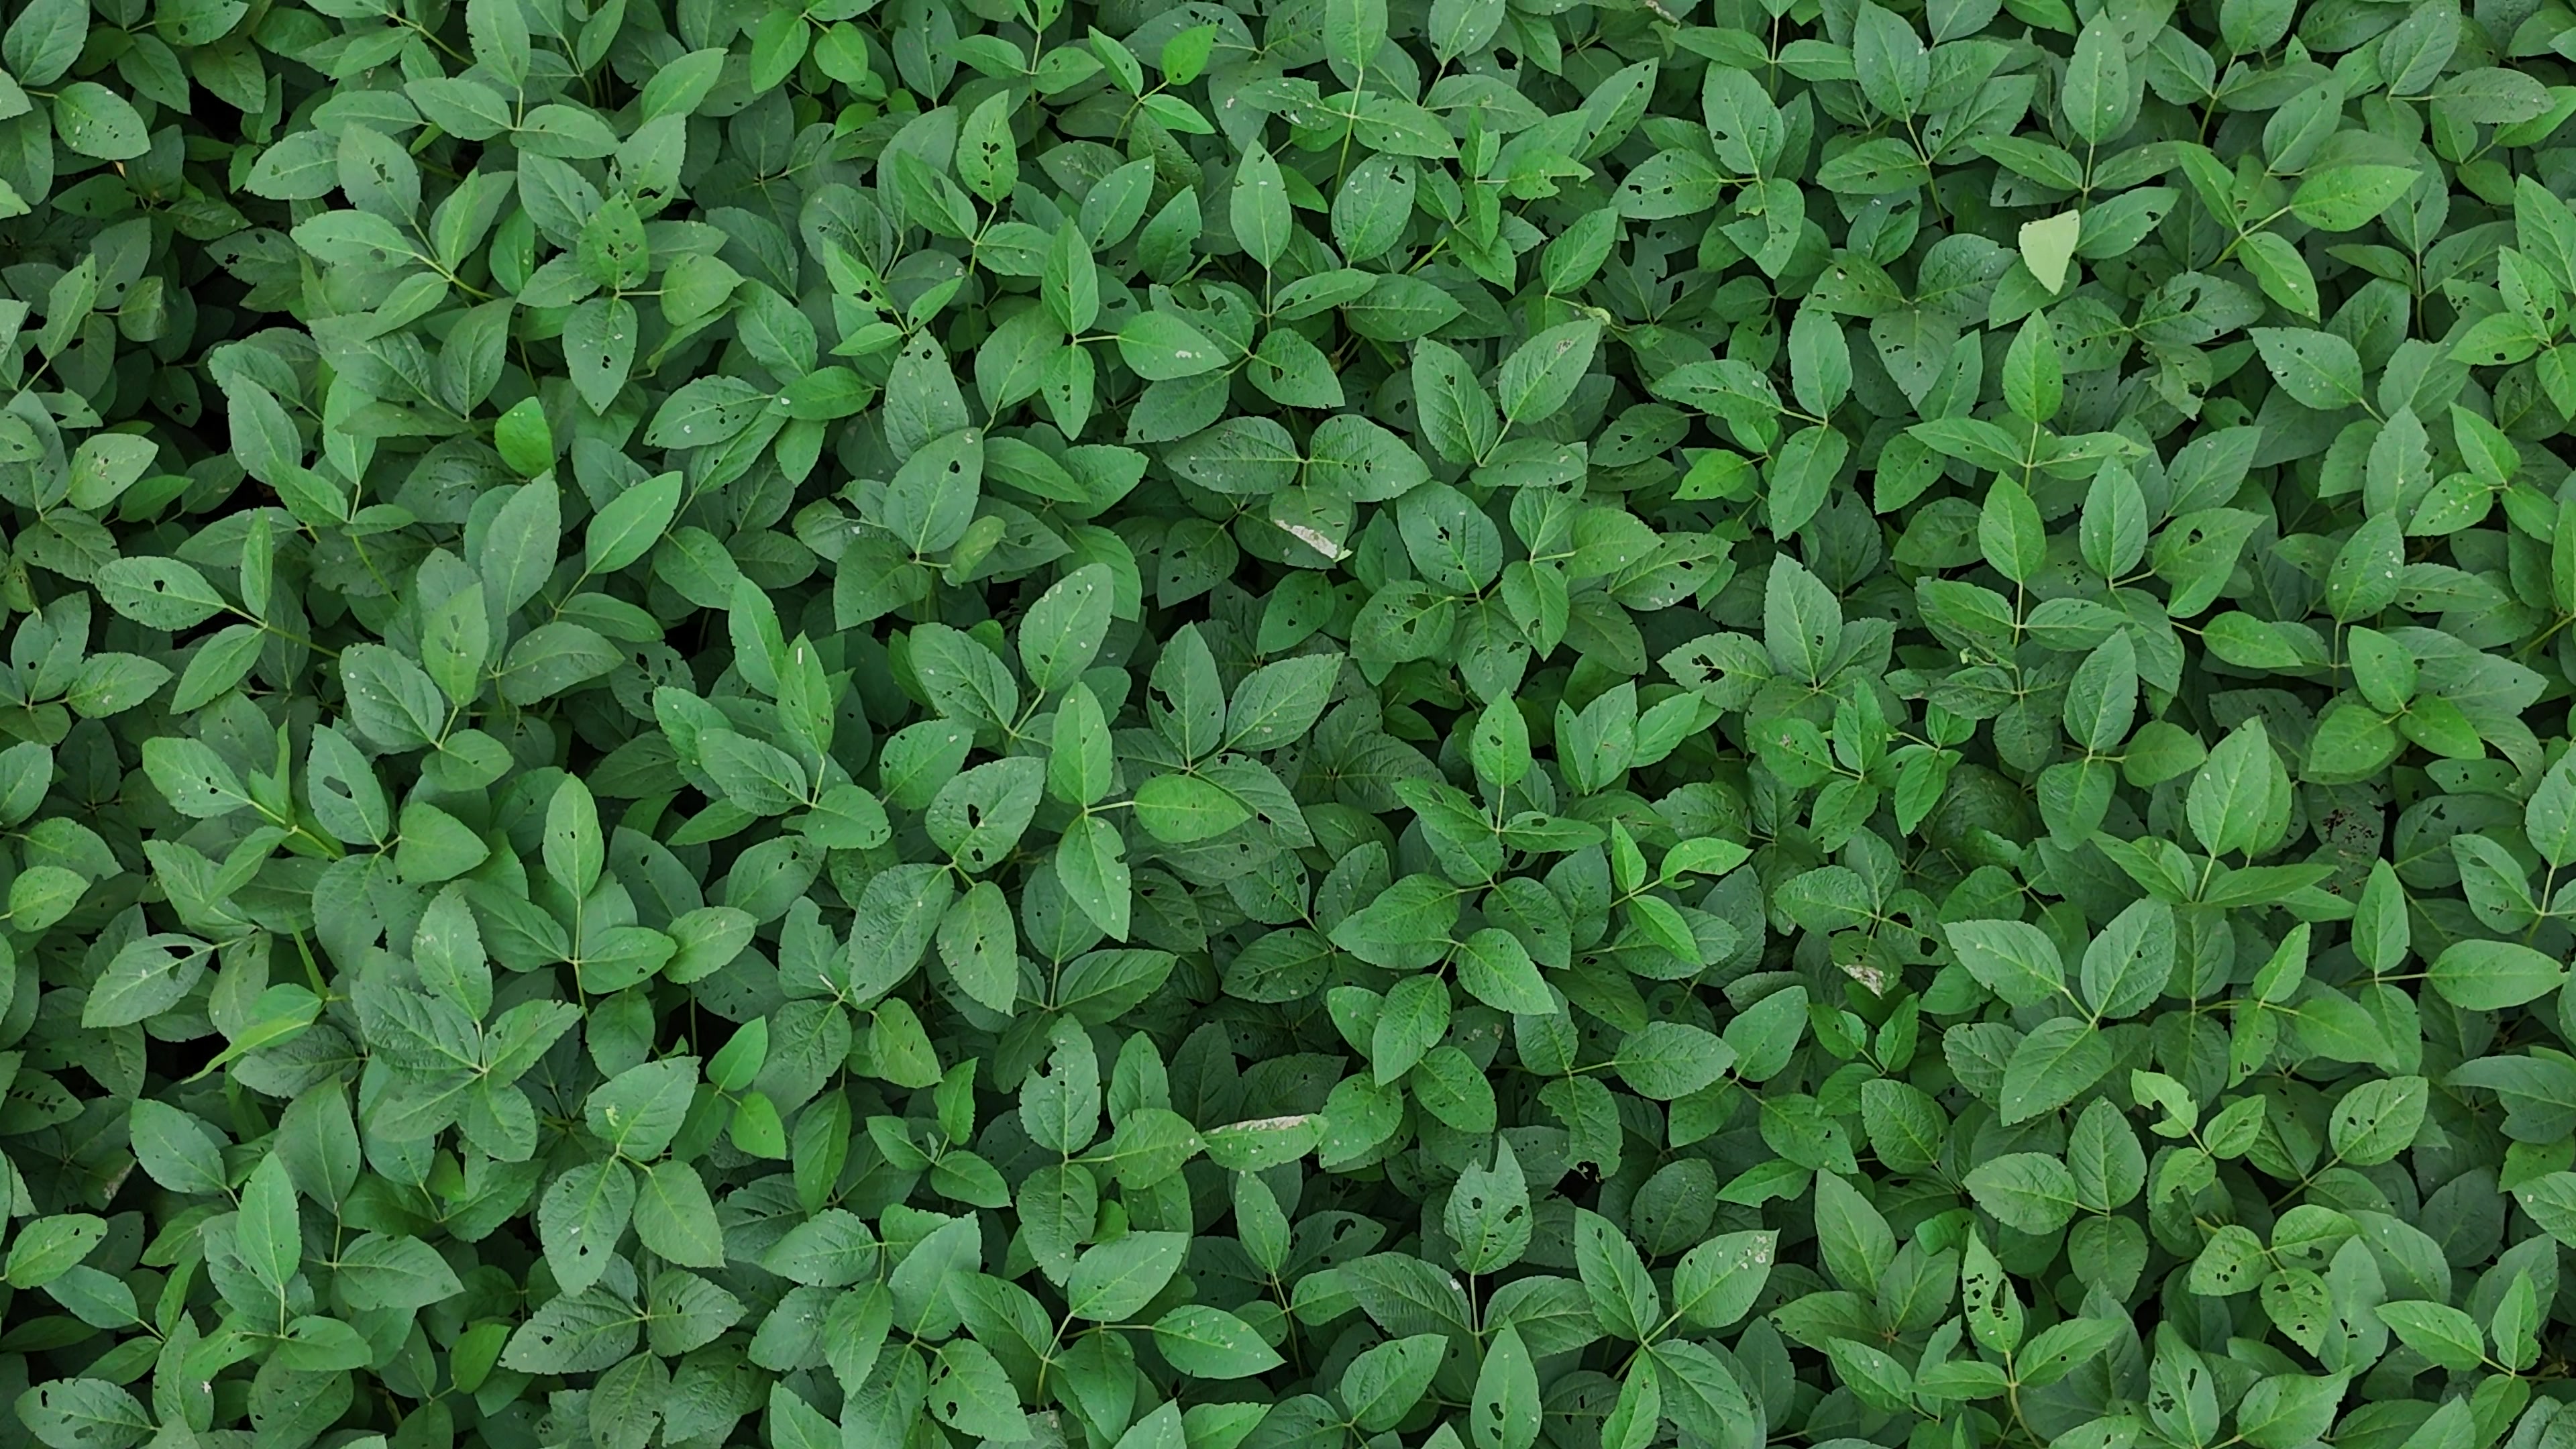
Label: Semilooper_Pest